East Coast Main Line

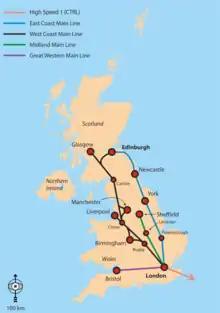
Overview of the ECML (in blue) and other north–south mainlines in the UK

World speed records for both steam and diesel traction have been set on the ECML.